Touch and Go (1991 film)

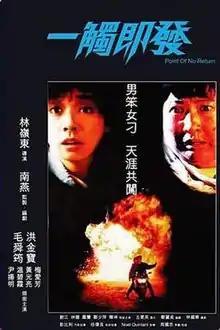
Film poster

Touch and Go, also known as Point of No Return, is a 1991 Hong Kong action thriller film directed by Ringo Lam and starring Sammo Hung.